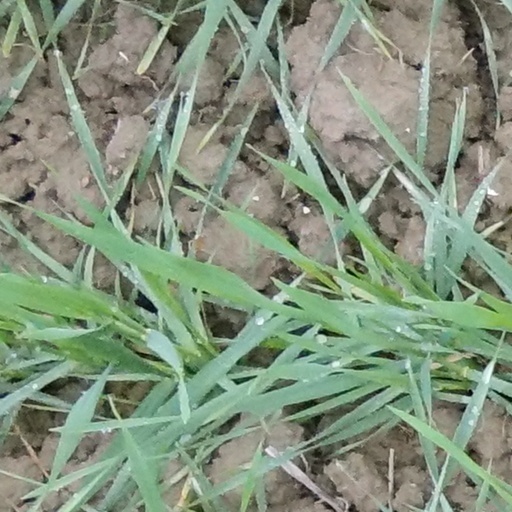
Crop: wheat